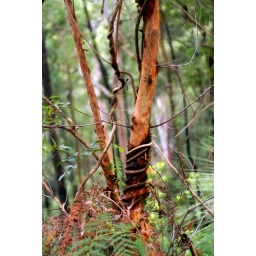
A tree in the blue mountains of australia